Robert Smirke (architect)

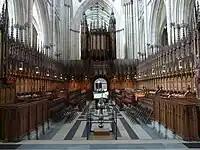
The choir stalls, York Minster, Smirke's recreation of the original ones, 1830–32

The General Post Office building in St Martins-le-Grand in the City of London (1825–29; demolished c. 1912). This was the first purpose built post office in England. Its main facade had a central hexastyle Greek Ionic portico with pediment, and two tetrastyle porticoes, without pediments, at each end. The main interior space was the large letter-carriers' room, with an elegant iron gallery and a spiral staircase.